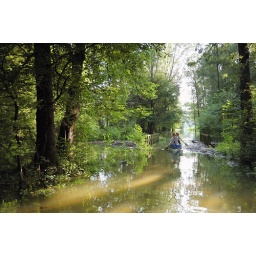
bridge under water